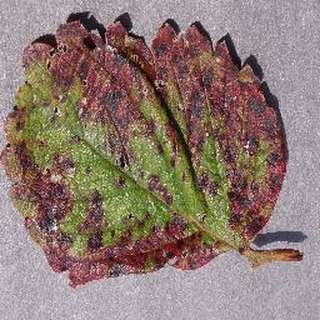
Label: strawberry_leaf_scorch